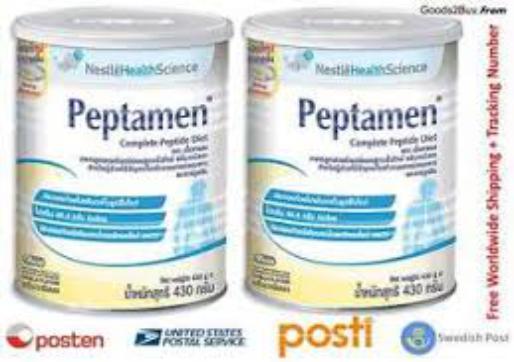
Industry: Food